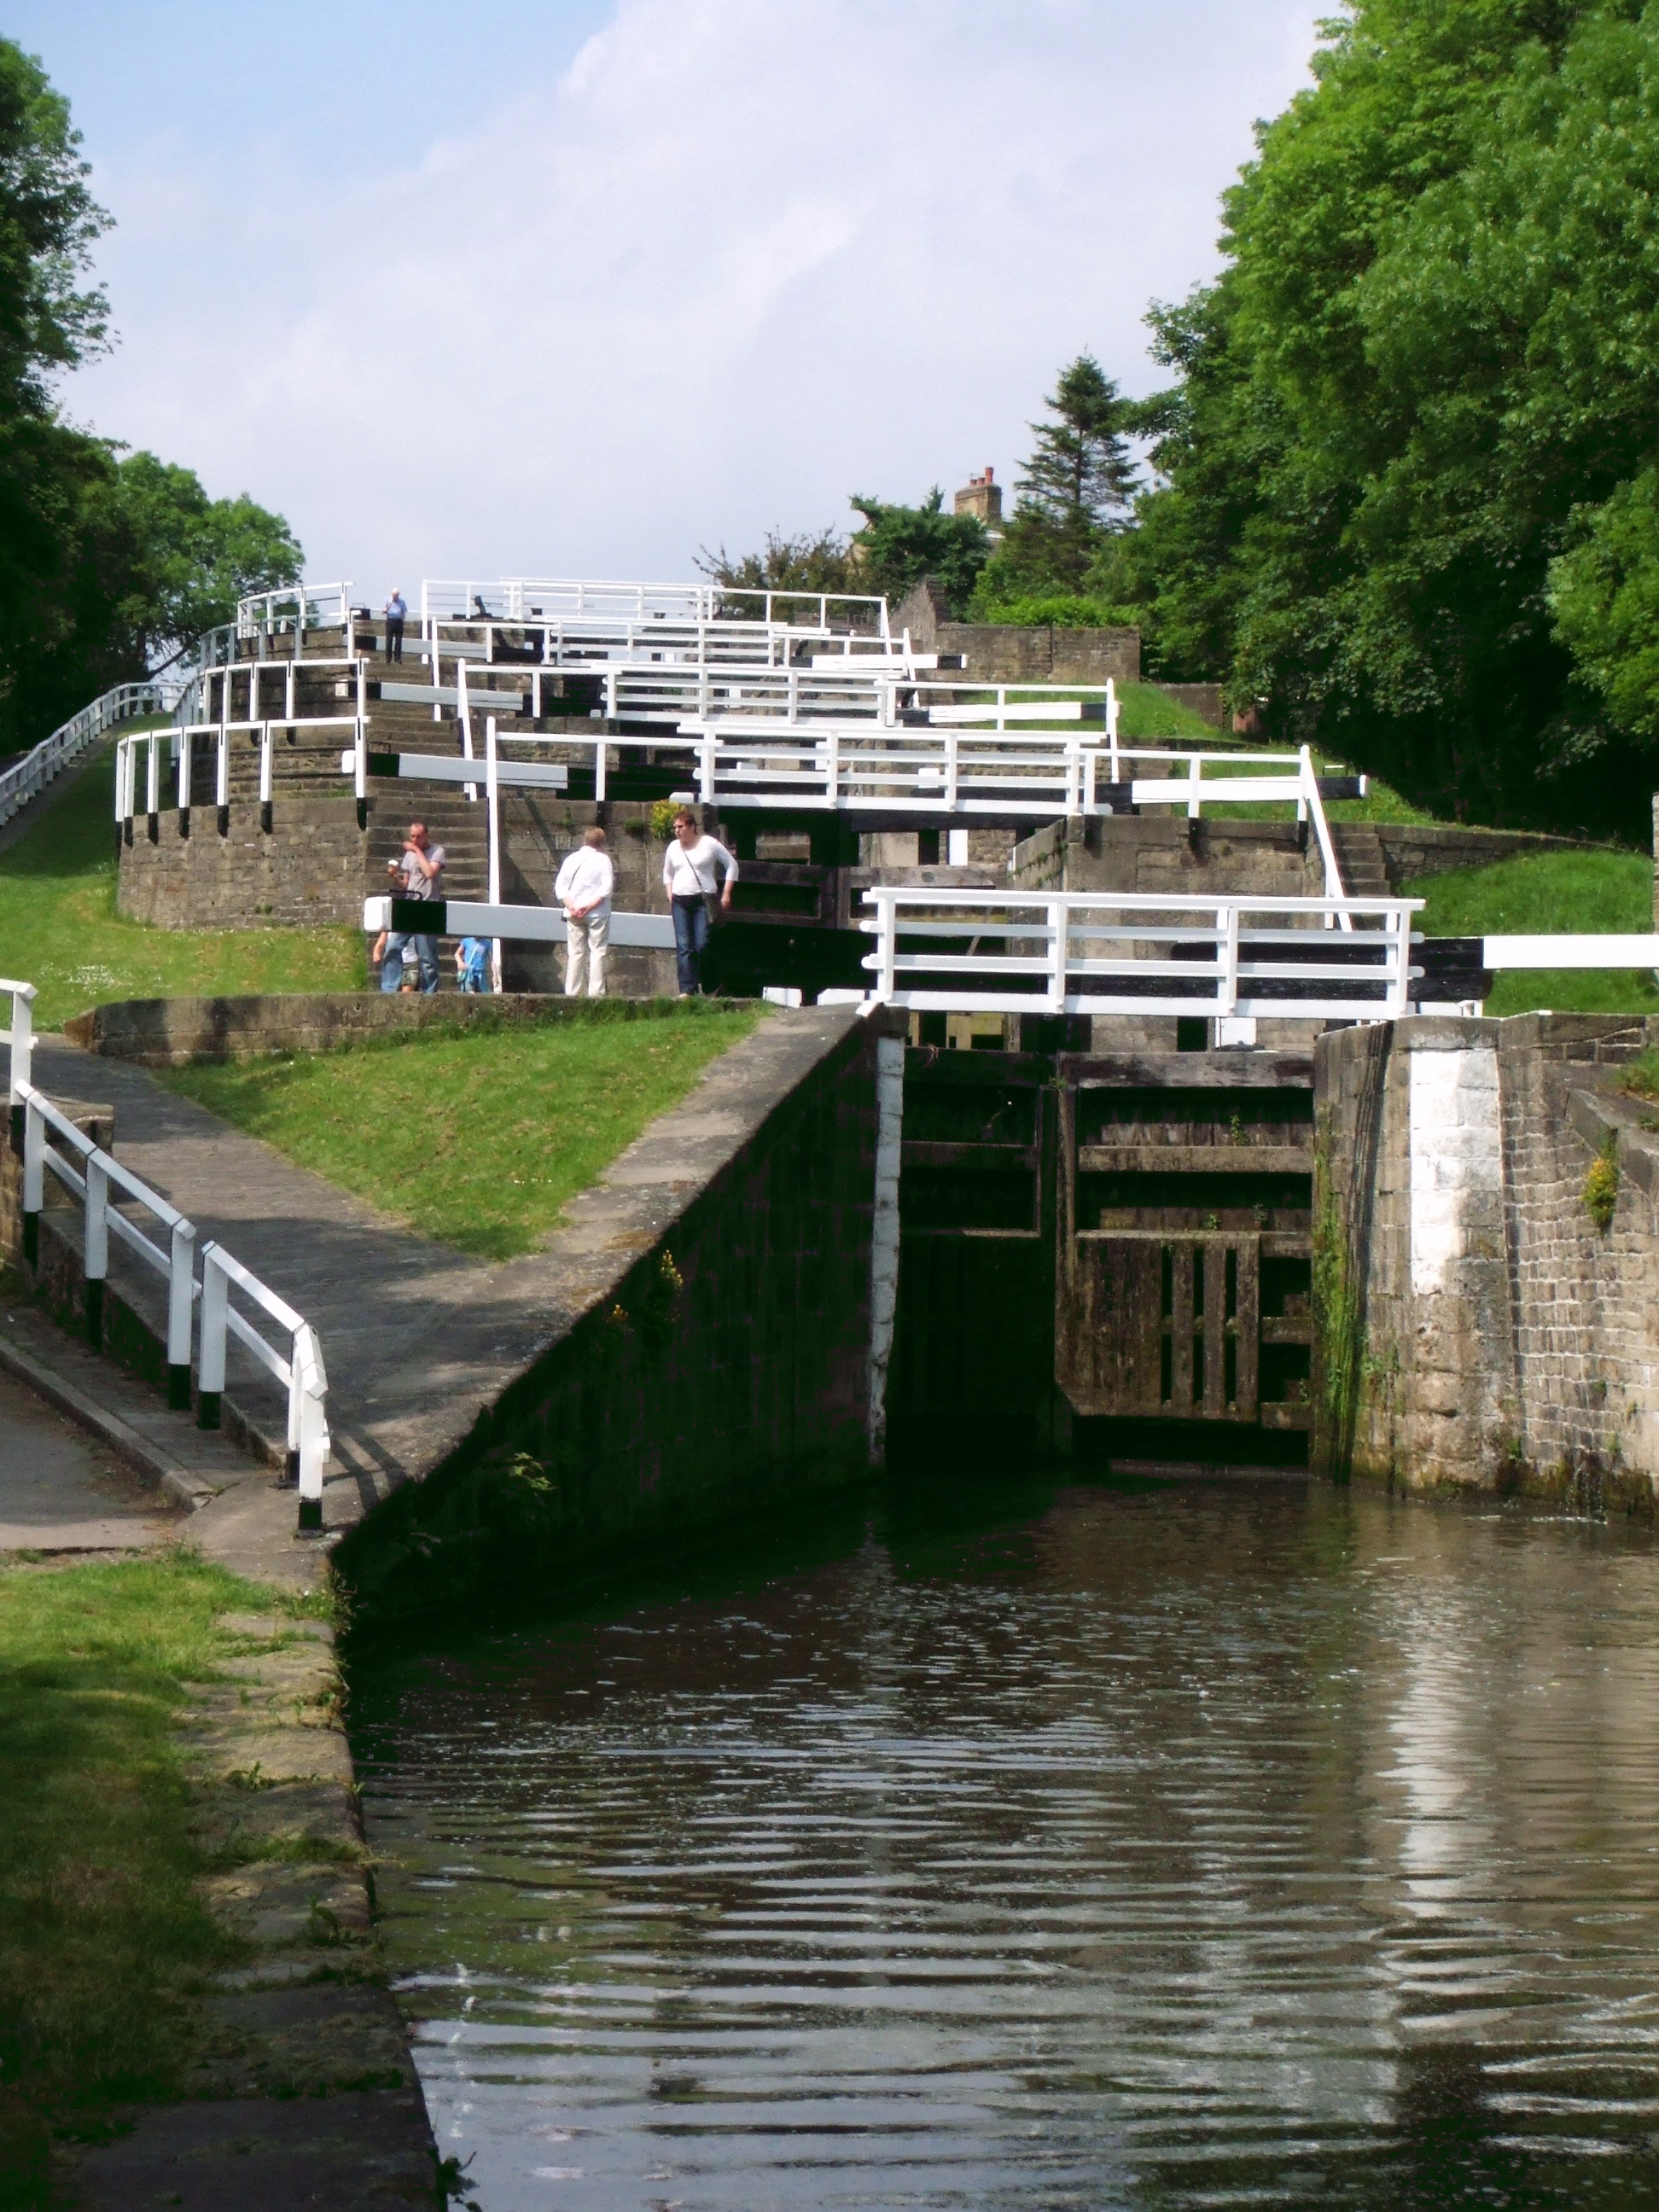
bridge, river, canal, transport, boathouse, reservoir, waterway